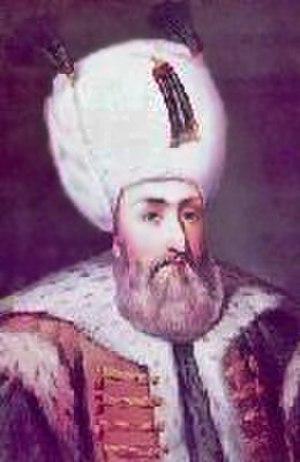
L'Empire ottoman, connu historiquement en Europe de l'Ouest comme l'Empire turc, la Turquie ottomane ou simplement la Turquie, est un empire fondé à la fin du XIIIᵉ siècle au nord-ouest de l'Anatolie, dans la commune de Söğüt, par le chef tribal oghouze Osman Iᵉʳ. Après 1354, les Ottomans sont entrés en Europe, et, avec la conquête des Balkans, le Beylik ottoman s'est transformé en un empire trans-continental. Après l'avoir encerclé et réduit à sa capitale et à quelques lambeaux, les Ottomans ont mis fin à l'Empire byzantin en 1453 par la conquête de Constantinople sous le règne du sultan Mehmed II.
Le Grand Siège de Malte a été mené par les Ottomans en 1565 pour prendre possession de l'archipel et en chasser l'ordre de Saint-Jean de Jérusalem. Malgré leur supériorité numérique, les Ottomans ne viennent pas à bout de la résistance des chevaliers et doivent lever leur siège après avoir essuyé de lourdes pertes. Cette victoire de l'Ordre assure sa présence à Malte et renforce durablement son prestige dans l'Europe chrétienne.